Peter, son of Petenye

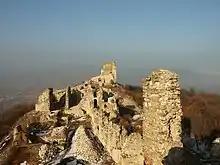
Ruins of Regéc Castle

Following the Battle of Rozgony on 15 June 1312, Peter and his servants presumably participated, which brought an end to the Aba family's rule in Northeast Hungary, Peter was made "ispán" of Zemplén and Ung counties by Charles I. As part of his dignities' "honor", he was also granted the castles of Gönc (Amadeus Aba's former seat) and Regéc, where he served as castellan (with the title of "comes"). Kádár questions the latter position. A later source from 1345 refers to him as "ban", thus he possibly held a such dignity sometime between 1312 and 1315, or it was a honorary title. According to historian Gyula Kristó, Peter exploited that political vacuum, which emerged following the dissolution of the Abas' dominion in the upcoming years, and began to establish a "de facto" independent province in Zemplén and partly Abaúj counties. Thus Kristó considered him one of the so-called "oligarchs" or "provincial lords". Peter continually distanced himself from the royal power and entered as a local tyrant against the neighbouring noblemen. For instance, he plundered the lands of the royalist Nagymihályis (descendants of the Kaplon kindred) in late 1315. He cooperated with his former enemies, the sons of the late Amadeus Aba, and their joint troops besieged and destroyed the castles of Györke and Nagymihály (today Ďurkov and Michalovce in Slovakia, respectively). Peter's henchmen also tortured and murdered some of the Nagymihályis' relatives and servants. Peter possessed approximately 50 villages and six castles by that time. In November 1316, it was reported the members of the Rozgonyi family (Básztély clan) have been "defending Csicsva Castle [today part of Sedliská, Slovakia] for almost a year" against Peter's "banderium".